The Cask of Amontillado

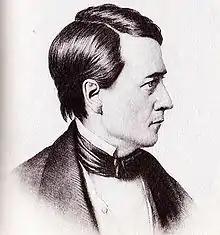
Thomas Dunn English

"The Cask of Amontillado" was first published in the November 1846 issue of "Godey's Lady's Book", which was, at the time, the most popular periodical in America. The story was only published one additional time during Poe's life, in the November 14, 1846, "New England Weekly Review".